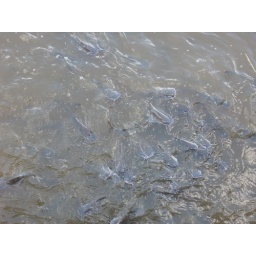
Feeding cake to the Catfish in the Brisbane river